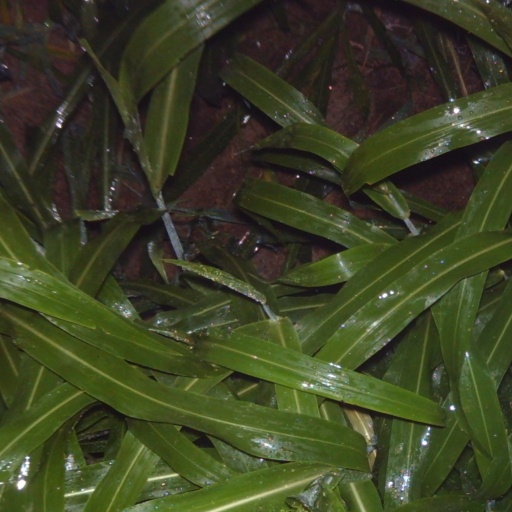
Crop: sorghum